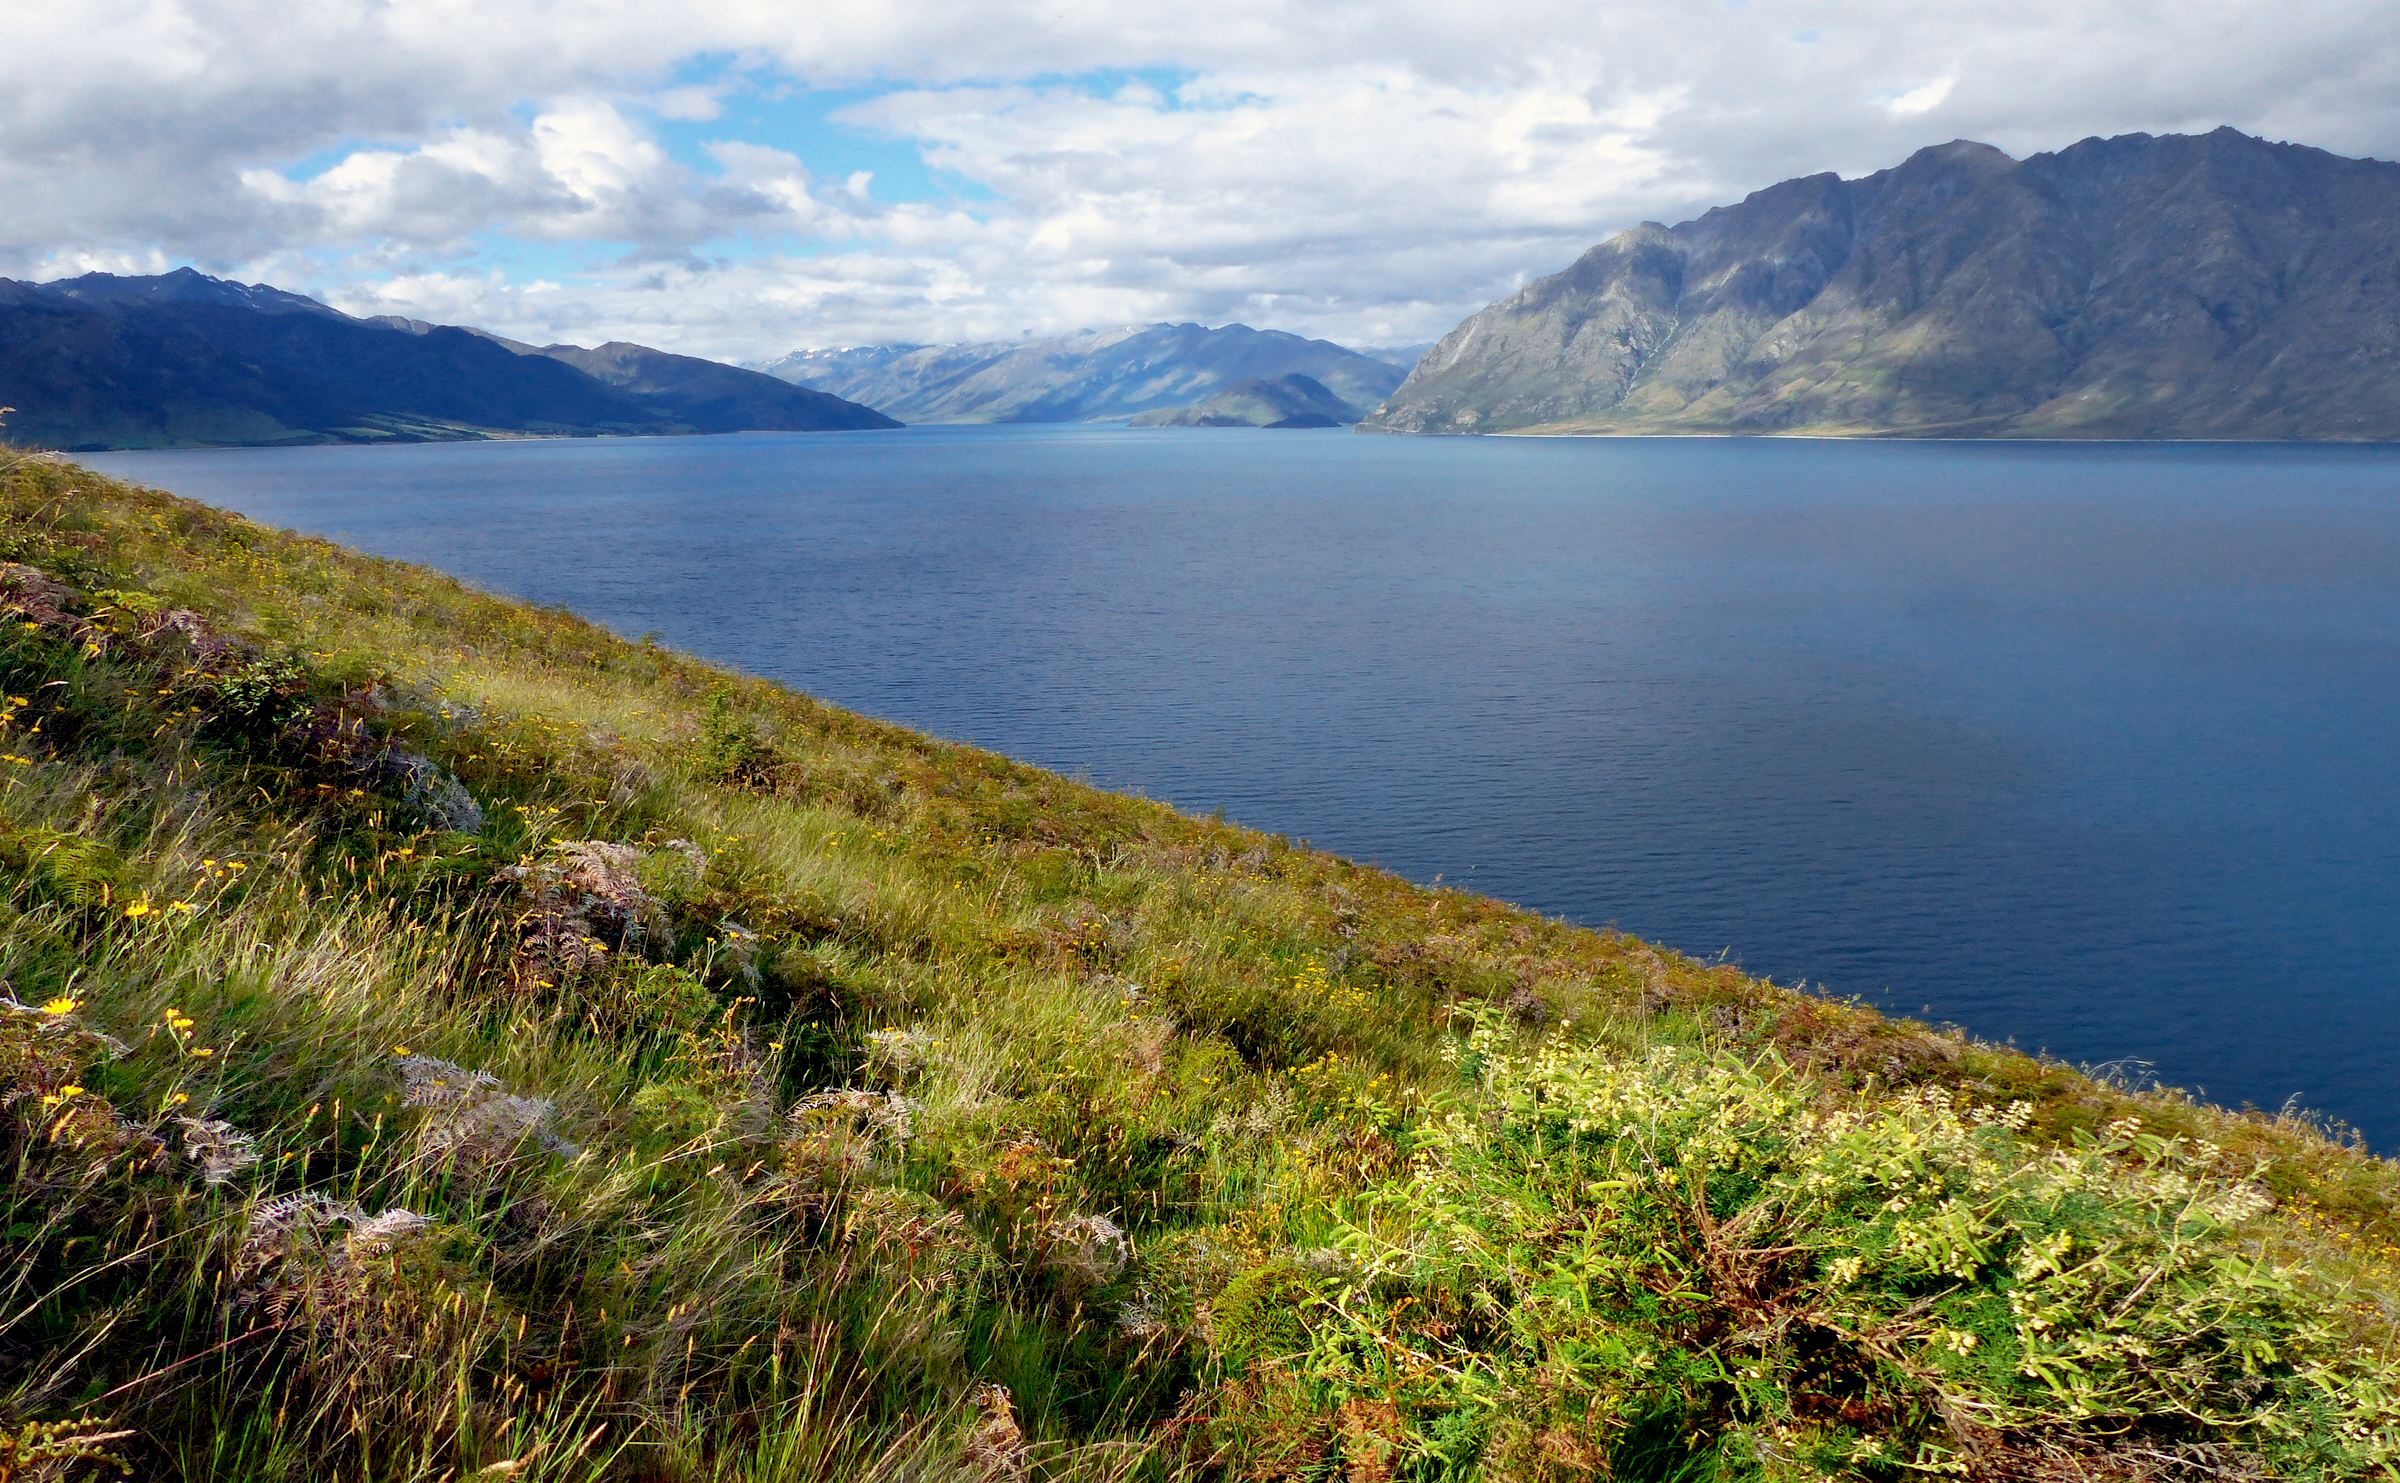
landscape, sea, coast, nature, wilderness, mountain, meadow, hill, lake, mountain range, reflection, fjord, reservoir, highland, ridge, body of water, southisland, plateau, geotagged, flickrelite, fell, otago, panasonicdmcfz200, loch, crater lake, landform, tarn, geographical feature, atmospheric phenomenon, mountainous landforms, glacial landform